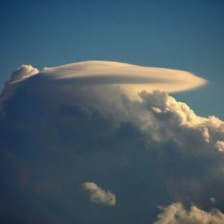
Cloud type: Cumulus